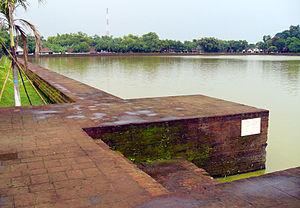
Trowulan est un district d'Indonésie dans le kabupaten de Mojokerto, dans la province de Java oriental. On y trouve un site archéologique qui s'étend sur quelque 100 km². On pense que c'était là l'emplacement de la capitale du royaume de Majapahit.